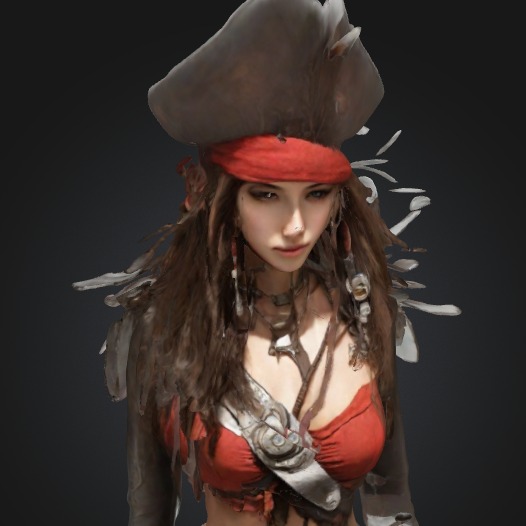
미적 점수 (1~10점): 2